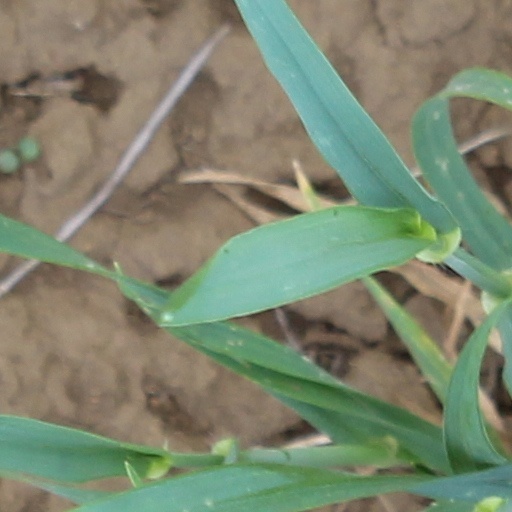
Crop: wheat